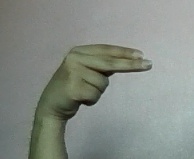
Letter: ain